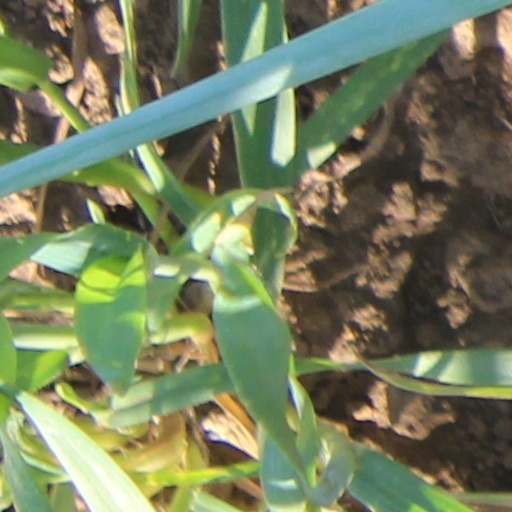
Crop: wheat